Bernice Silver

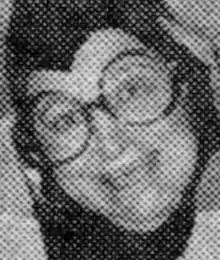
Bernice Silver, from a 1978 newspaper.

Bernice Silver (October 7, 1913 – April 18, 2020) was an American puppeteer and activist, known in her field as "the Queen of Potpourri", referring to the combination of puppetry, storytelling, music, and politics in her open-mic performances.